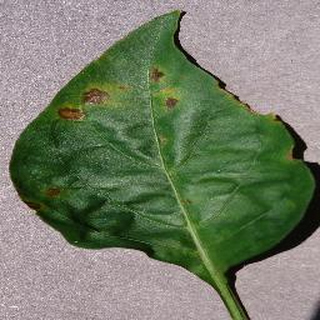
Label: bell_pepper_bacterial_spot